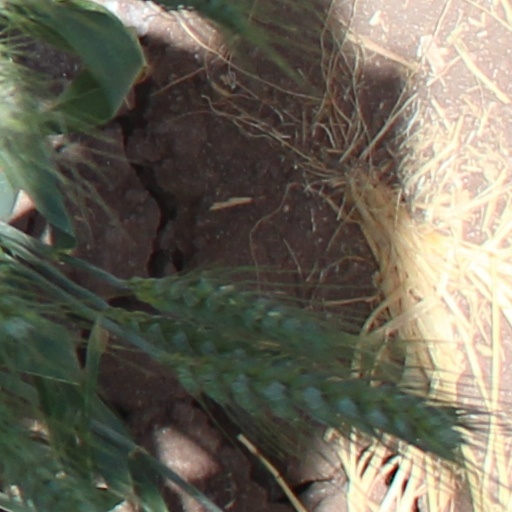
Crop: wheat